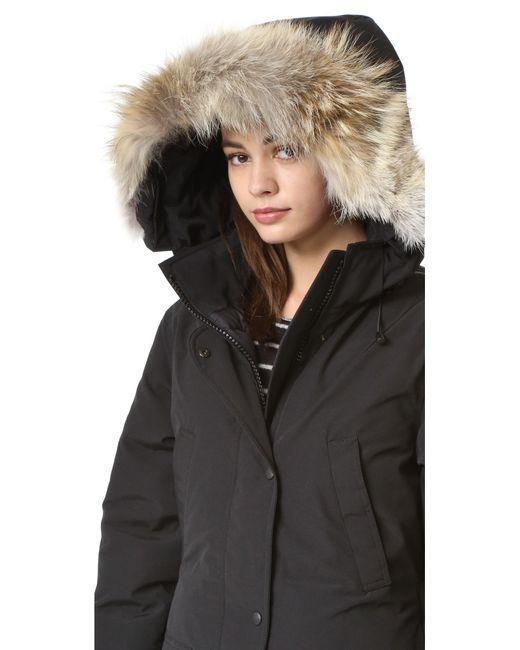
lässige schwarze Jacke mit Woll-Kapuzenpullover